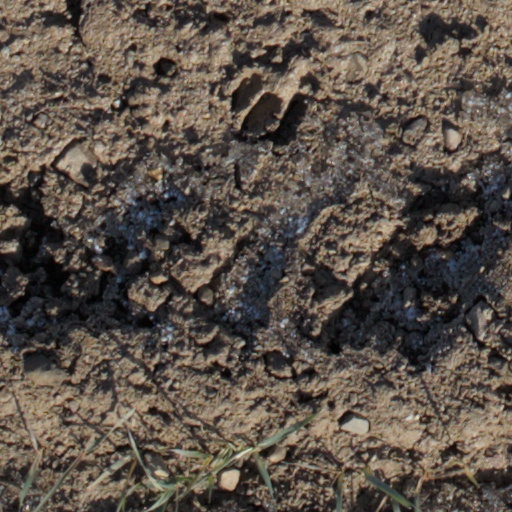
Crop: wheat